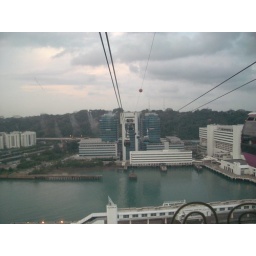
our office is in the left building